Declaration of martial law in Russell County, Alabama

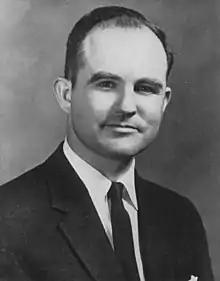
John Malcolm Patterson

With the state Attorney General Si Garrett having checked himself into a mental hospital after being twice questioned over election fraud, the investigation into Patterson's murder and other major crimes in the city was carried out by acting Attorney General Bernard Sykes Jr. with a staff of civilian investigators and attorneys. Under Sykes' direction, a grand jury issued more than 2,500 subpoenas and returned 759 indictments on more than 150 individuals, which was then a record for any grand jury in Alabama. All but two of those indicted were subsequently found guilty. Russell County's chief deputy sheriff, Albert Fuller; the Russell County circuit solicitor (analogous to a district attorney), Arch Ferrell; and the state attorney general, Garrett, were all indicted for Patterson's murder. Fuller was found guilty and sentenced for life; Ferrell was acquitted; and Garrett, who remained in hospital, was never brought to trial. One of the key eyewitnesses to the murder was stabbed to death after testifying in open court.